Cleckheaton

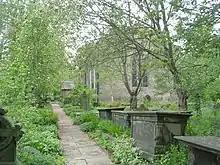
Whitechapel Church

Cleckheaton is a town in the metropolitan borough of Kirklees, West Yorkshire, England. Historically part of the West Riding of Yorkshire, it is situated south of Bradford, east of Brighouse, west of Batley and south-west of Leeds. It is at the centre of the Spen Valley and was the major town in the former borough of Spenborough.